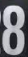
Number: 8